American literature

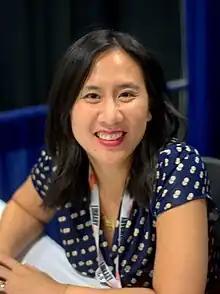
Celeste Ng has gained recognition for her nuanced exploration of family dynamics.

Stylistic and cultural diversity remain distinguishing features of American poetry. Notable poets of the 21st century include Amanda Gorman, Saul Williams, Ocean Vuong, Saeed Jones, Alex Dimitrov, Ada Limón, Ben Lerner, and others.